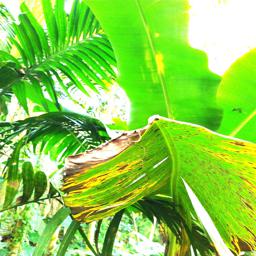
Label: JAHAJI LEAF